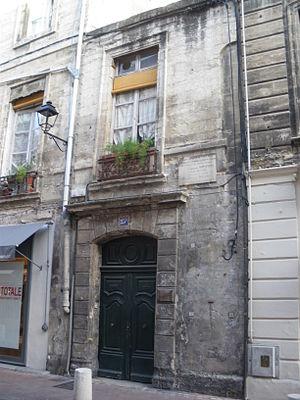
Maison Bouchet à Avignon, ou vécut le Capitaine Bonapart, en juillet aout 1793
La rue Joseph-Vernet est une voie d'Avignon.
À l’intérieur des remparts d'Avignon, les maisons historiques d’Avignon se distinguent soit par leur riche patrimoine architectural, soit par des évènements historiques qui s’y sont déroulés ou par les personnalités qui y ont habité.